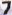
Number: 7